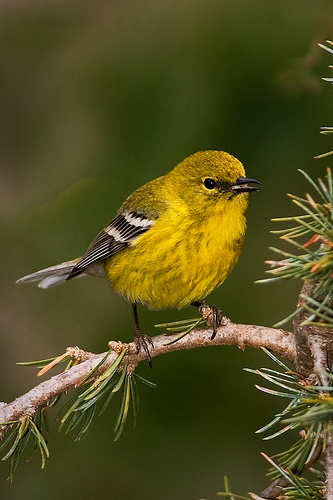
this bird is small and mostly yellow, with a black bill and black and white wings with black, thin feet.
this bird is yellow with black and white wings and has a very short beak.
a small puffy bird with a dirty yellow colored body, black and white wing feathers, and a short flat beak.
this is a small yellow bird with a black and white wing.
a little bird with a neon green and round bodya small yellow bird with black and white stripped wings.
this bird has wings that are black and white and has a yellow belly
this bird has a bright yellow chest with black and white wings and a black beak.
a small bird with a yellow covering and black and white wings.
this bird has wings that are black and has a yellow belly
Species: Pine Warbler